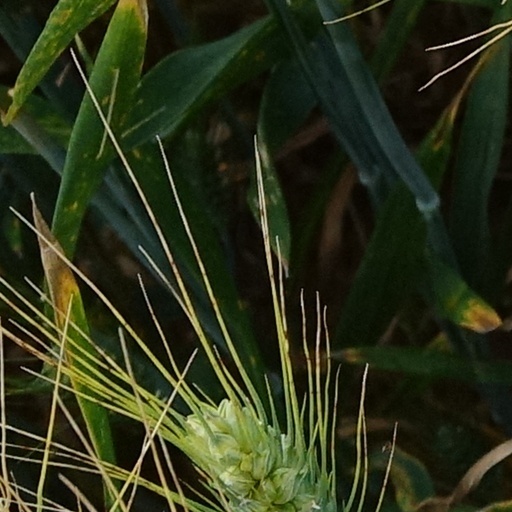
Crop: wheat